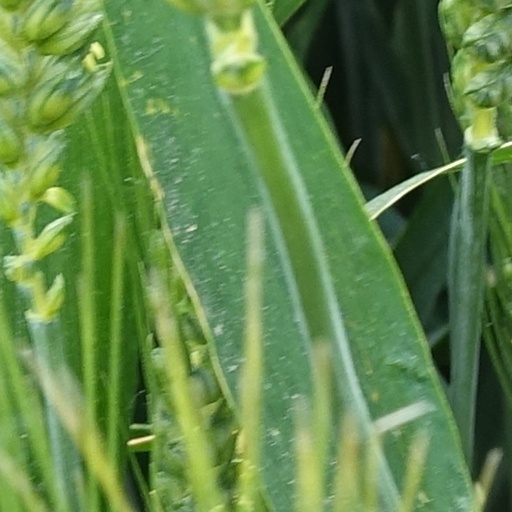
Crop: wheat